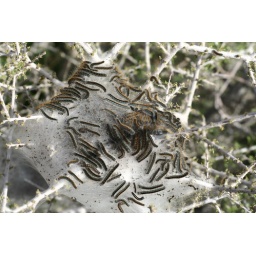
Caterpillar in red rock canyon. THESE LITTLE GUYS WERE ON THE MOVE.